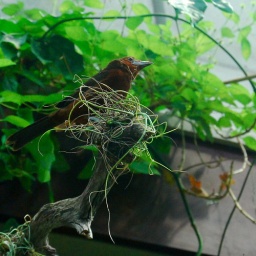
The academy has a transparent sphere housing a tropic rain forest environment. It has several tanager species flying around inside.